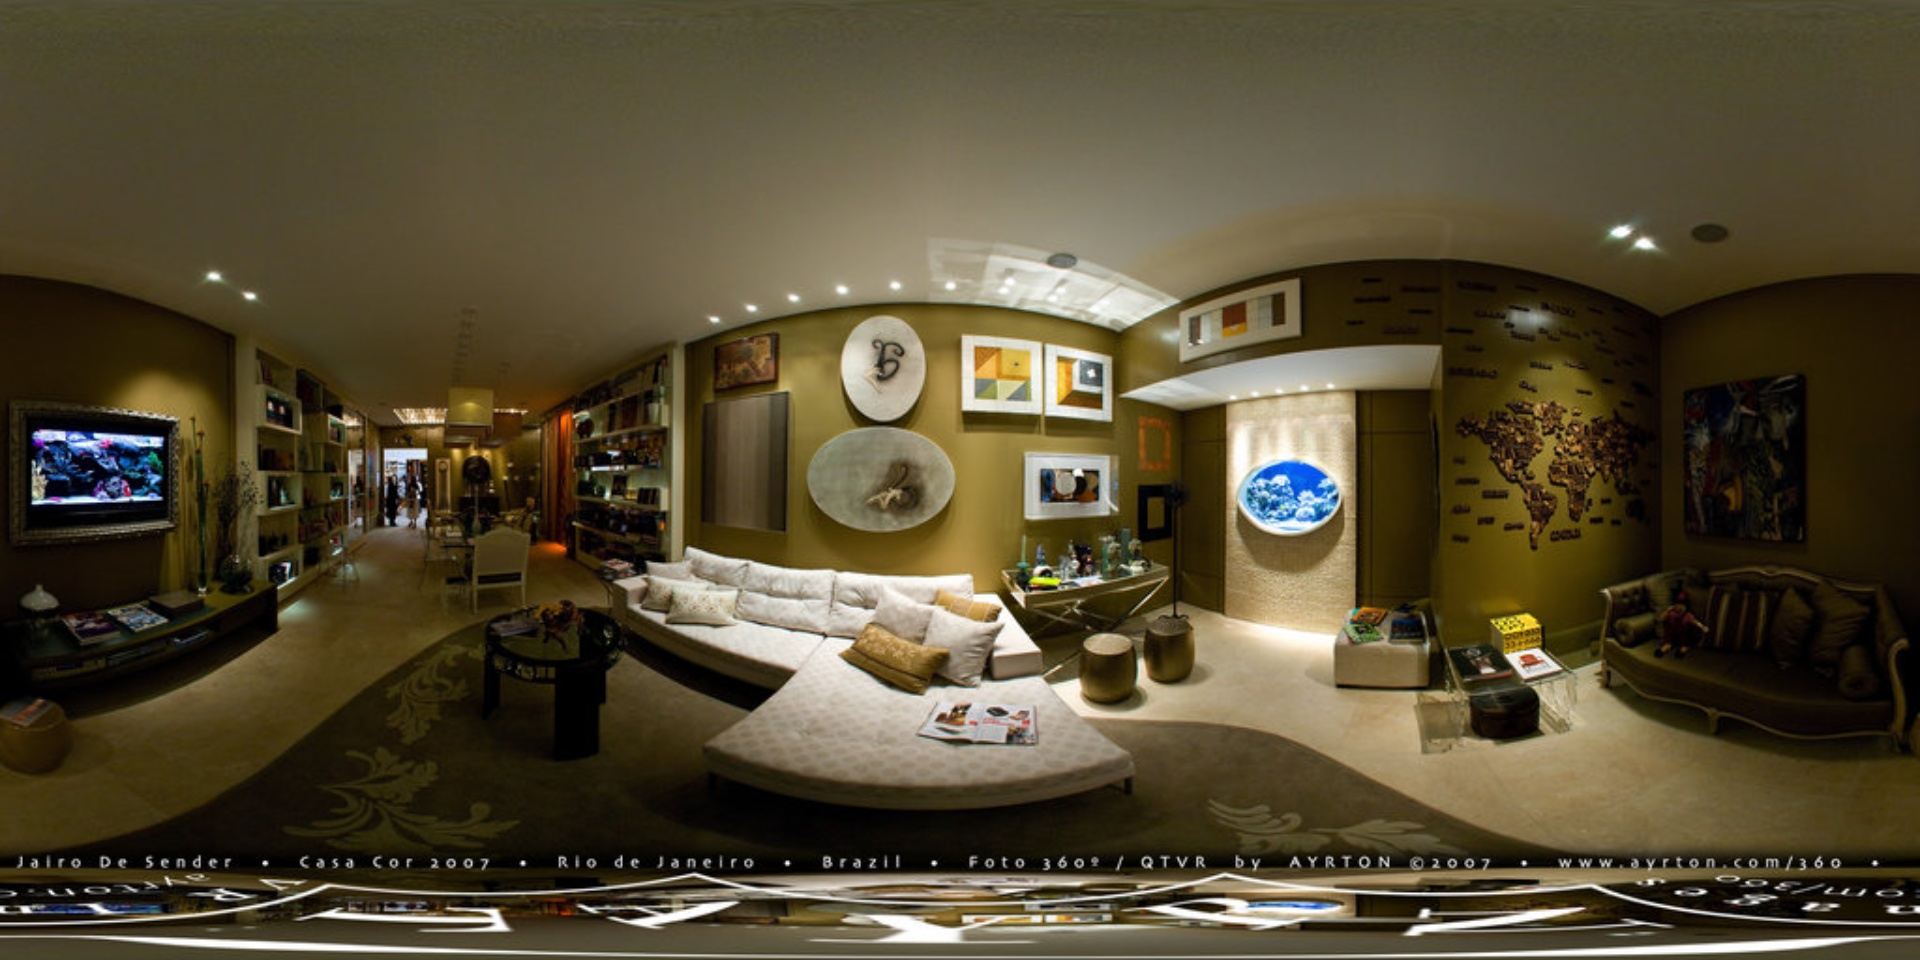
Referred object: TV opposite the sofa

Referred object: The oval ceramic plate with a blue underwater scene design.